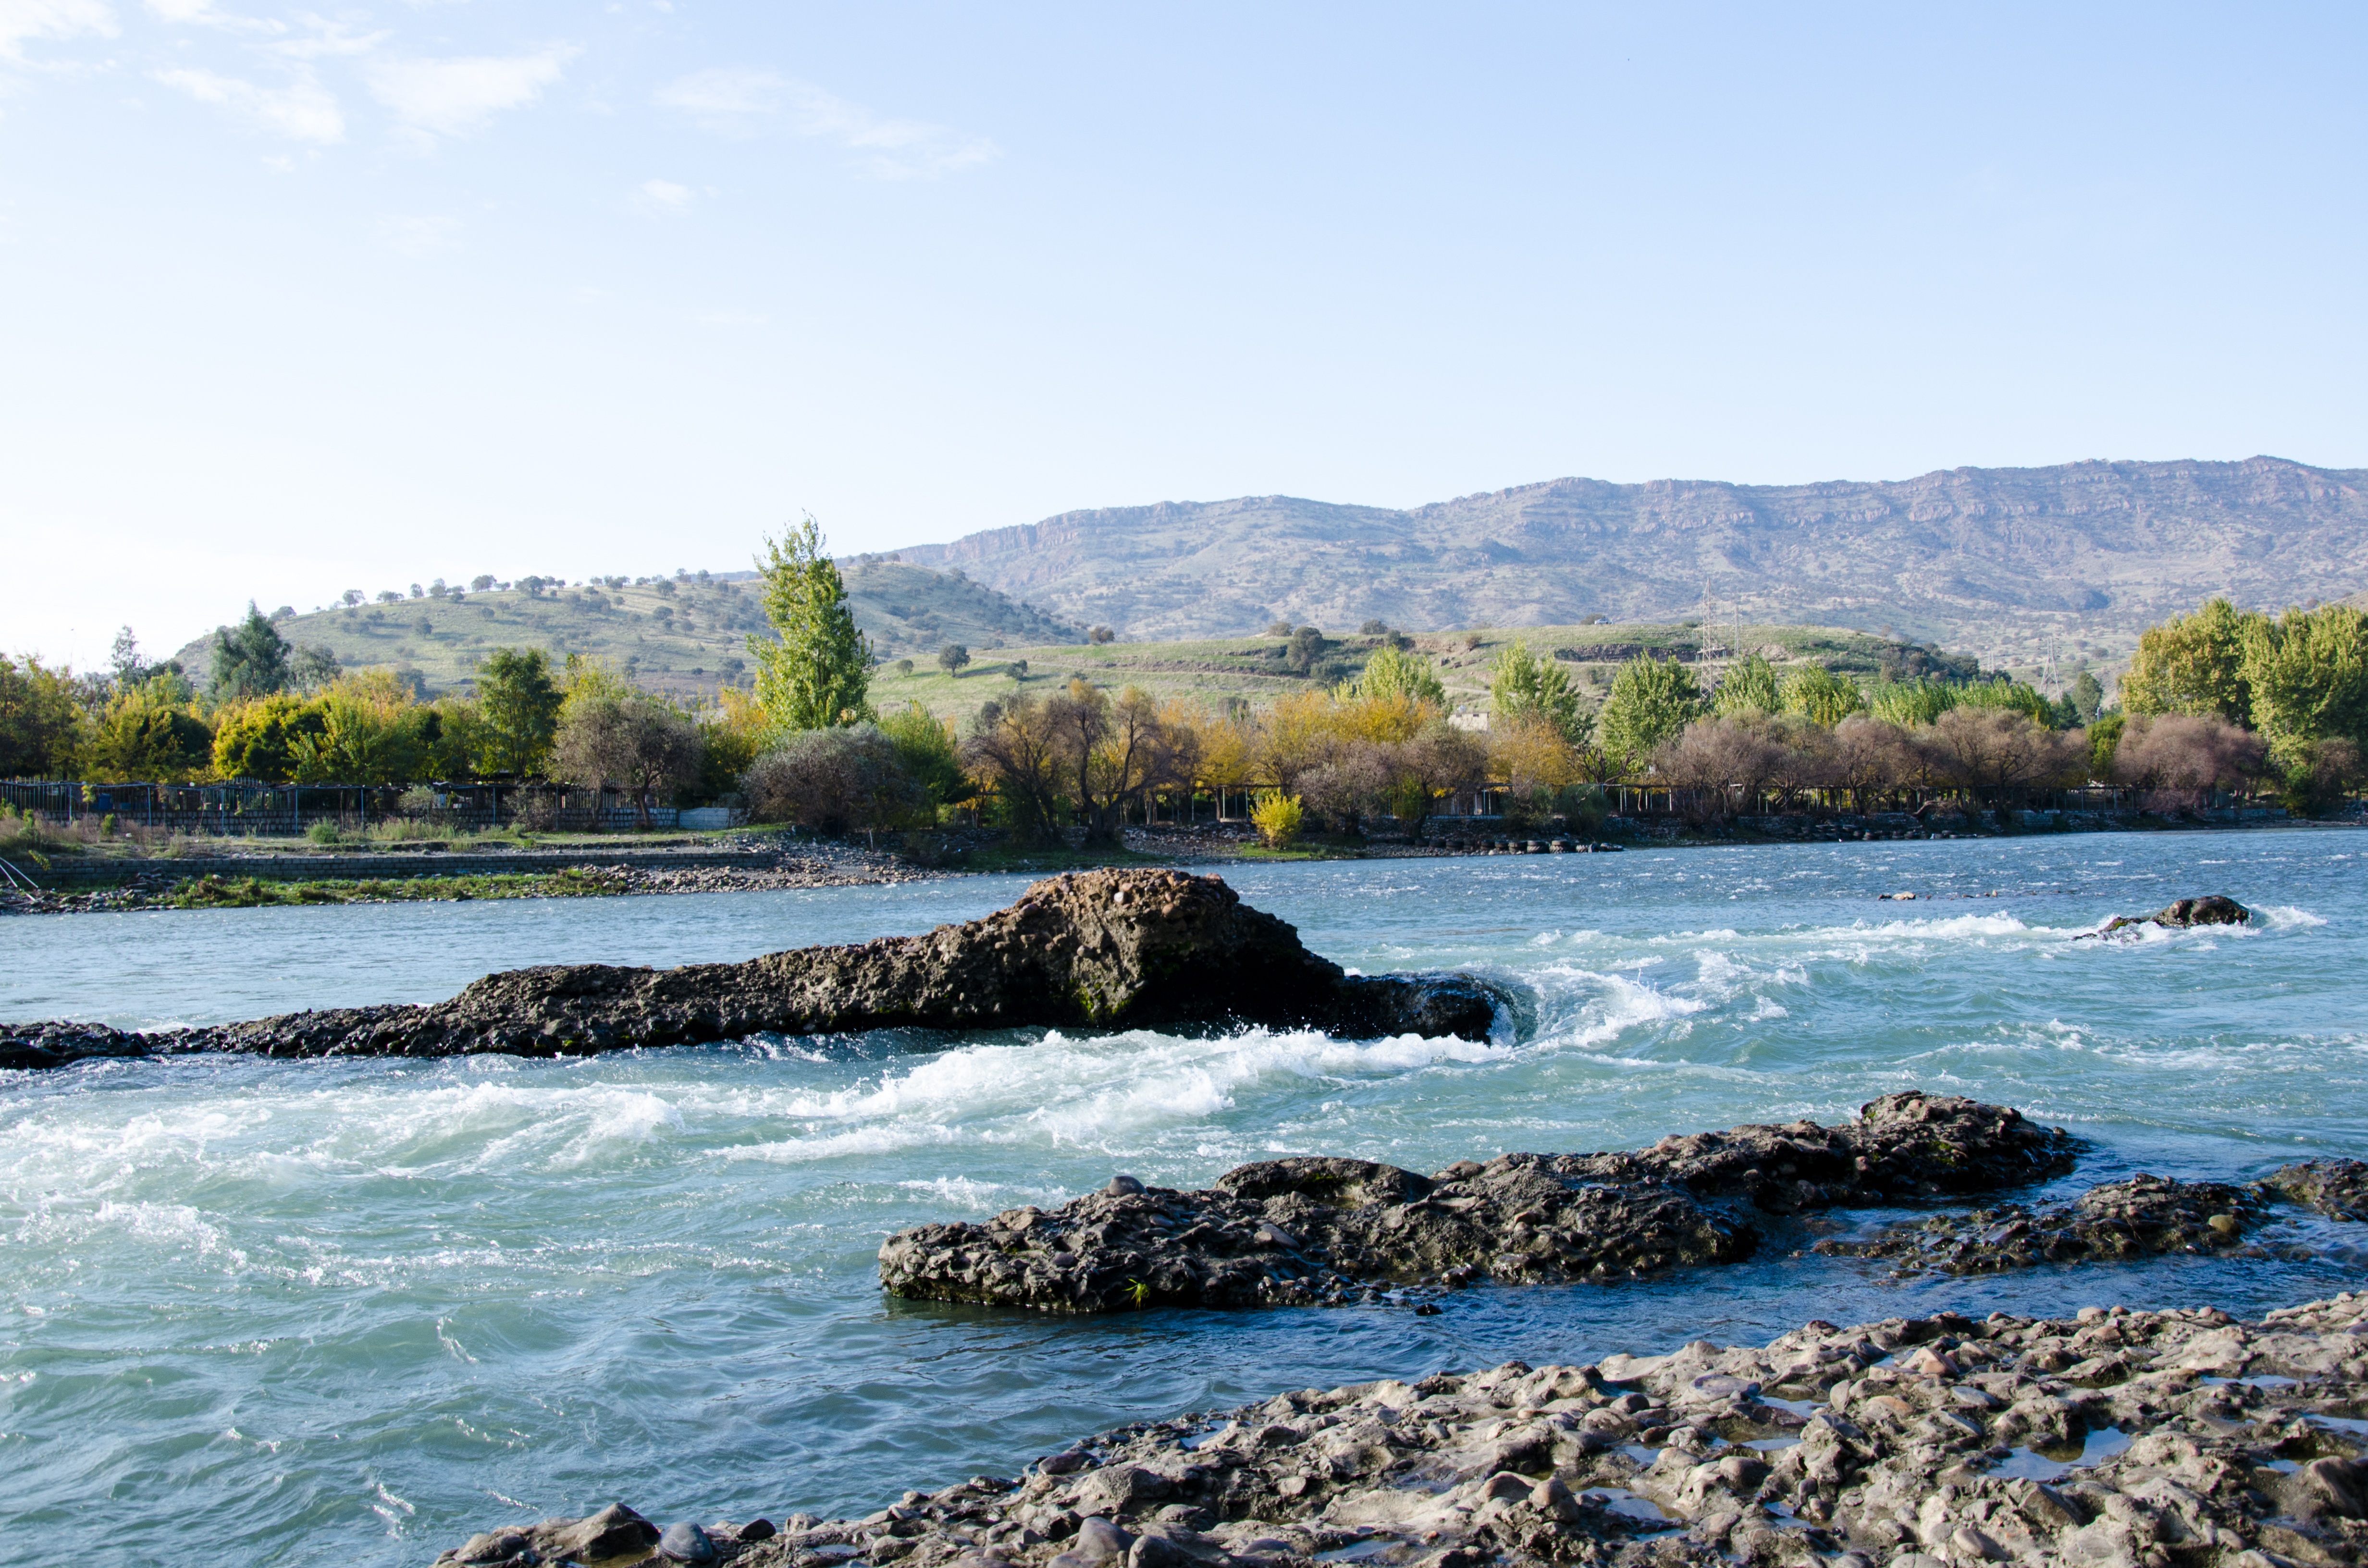
landscape, sea, coast, water, nature, outdoor, rock, ocean, wilderness, sky, shore, wave, lake, river, cove, bay, rapid, reservoir, body of water, resort, beauty, loch, iraq, kurdistan, kurdish, slemani